EDSAC

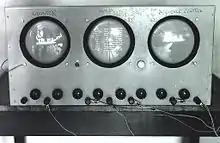
9-inch tubes used for monitoring

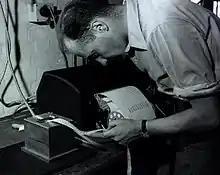
William Renwick with 5-hole tape reader and Creed teleprinter

As soon as EDSAC was operational, it began serving the university's research needs. It used mercury delay lines for memory and derated vacuum tubes for logic. Power consumption was 11 kW of electricity. Cycle time was 1.5 ms for all ordinary instructions, 6 ms for multiplication. Input was via five-hole punched tape, and output was via a teleprinter.